Iran hostage crisis

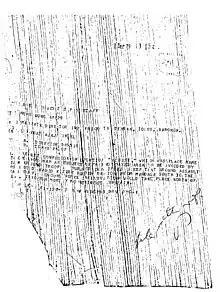
Anticipating the takeover of the embassy, the Americans tried to destroy classified documents in a furnace. The furnace malfunctioned and the staff was forced to use cheap paper shredders. Skilled carpet weavers were later employed to reconstruct the documents.

The next attempt to seize the American Embassy was planned for September 1979 by Ebrahim Asgharzadeh, a student at the time. He consulted with the heads of the Islamic associations of Tehran's main universities, including the University of Tehran, Sharif University of Technology, Amirkabir University of Technology (Polytechnic of Tehran), and Iran University of Science and Technology. They named their group Muslim Student Followers of the Imam's Line.